Røvær

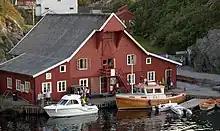
Røvær Sjøhus

The Røvær islands have about one hundred permanent residents (2014), as well as seasonal residents and visitors who rent vacation homes, stay at Røvær Seahouse ("Røvær Sjøhus") or the newer Røvær Culture Hotel ("Røvær Kulturhotell"). The permanent residents who are not retired support themselves principally through farming, fishing, employment at the express boat service, teaching at the island's local school, working at the salmon fish farm, or commute to work on the mainland.